Ashurbanipal

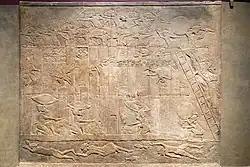
Relief depicting the Assyrians besieging the Elamite city of Hamanu in 646 BC.

In 665, the Elamite king Urtak, who had kept peaceful relations with Esarhaddon, launched a surprise attack against Babylonia. Urtak was successfully driven back into Elam, dying shortly thereafter. He was succeeded as Elamite king by Teumman, who was unrelated to the previous monarch and had to stabilize his rule by killing his political rivals. Three of Urtak's sons, chief rival claimants to the Elamite throne, escaped to Assyria and were harbored by Ashurbanipal, despite Teumman demanding them to be returned to Elam.